United Nations Security Council Resolution 498

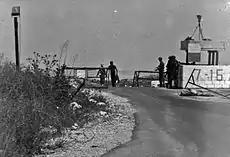
UNIFIL checkpoint in 1981

United Nations Security Council resolution 498, adopted on 18 December 1981, after recalling resolutions 425 (1978), 426 (1978), 427 (1978), 434 (1978), 444 (1979), 450 (1979), 459 (1979), 467 (1980), 474 (1980), 483 (1980) and 490 (1981), considering the report from the secretary-general on the United Nations Interim Force in Lebanon (UNIFIL), the council noted the continuing need for the Force given the situation between Israel and Lebanon.